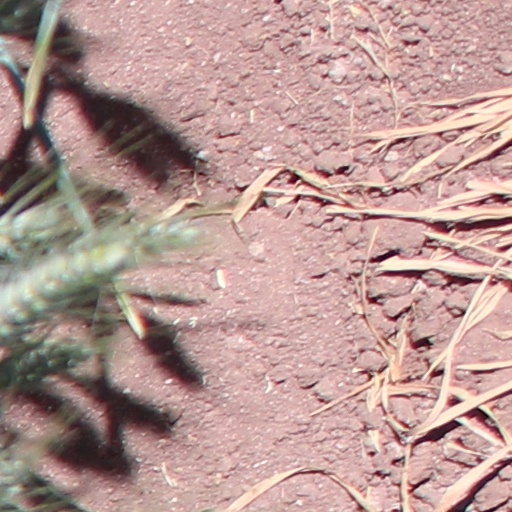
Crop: wheat